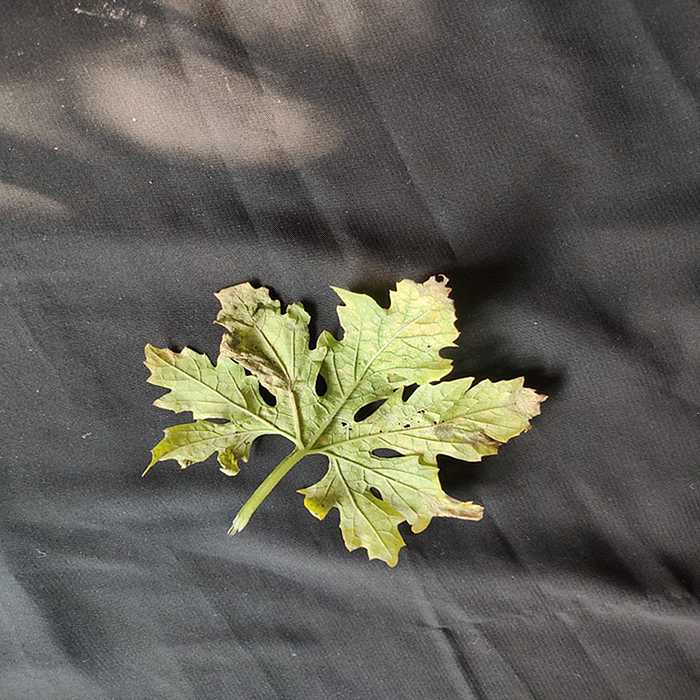
Plant: Bitter Gourd
Label: Mosaic virus